Residencia Heygler

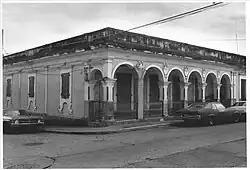
The house in 1987.

The Heygler Residence (Spanish: "Residencia Heygler") is a historic 19th-century house located in Mayagüez Pueblo, the administrative and historic center of the municipality of Mayagüez, Puerto Rico. The house is notable for its arcade-balcony that is typical of 19th-century urban residences in western Puerto Rico and has been listed in the National Register of Historic Places since 1988. It was also added to the Puerto Rico Register of Historic Sites and Zones.